Yuri Panteleyev

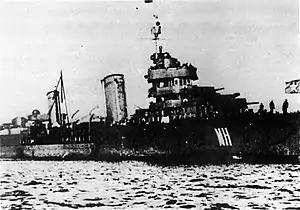
The destroyer leader "Minsk", Panteleyev's ship during operations in the Gulf of Finland during the Soviet-Finnish War

In October 1939 Panteleyev became acting chief of staff of the Baltic Fleet, and in June 1940 was confirmed in post, holding this position until 29 August 1941. During the Soviet-Finnish War the Baltic Fleet deployed submarines and patrol ships in the Gulf of Finland, while carrying out air reconnaissance and providing supporting fire against fort artillery. Panteleyev personally carried out reconnaissance of the island of Kopisari, at the entrance to the port of Kotka. His detachment, consisting of the destroyer leader "Minsk", two destroyers and several supporting vessels approached the island, but came under fire from a Finnish battery. The Soviets were unable to suppress the Finnish guns and had difficulty in firing on coastal targets because of a lack of spotters to observe the fall of shots. During the battle a shell fragment fell into the fur collar of Panteleyev's coat, a fragment he kept as a souvenir. Promoted to rear admiral on 4 June 1940 Panteleyev was one of the officers based at the fleet headquarters at Tallinn as the possibility of war with Nazi Germany became ever greater.